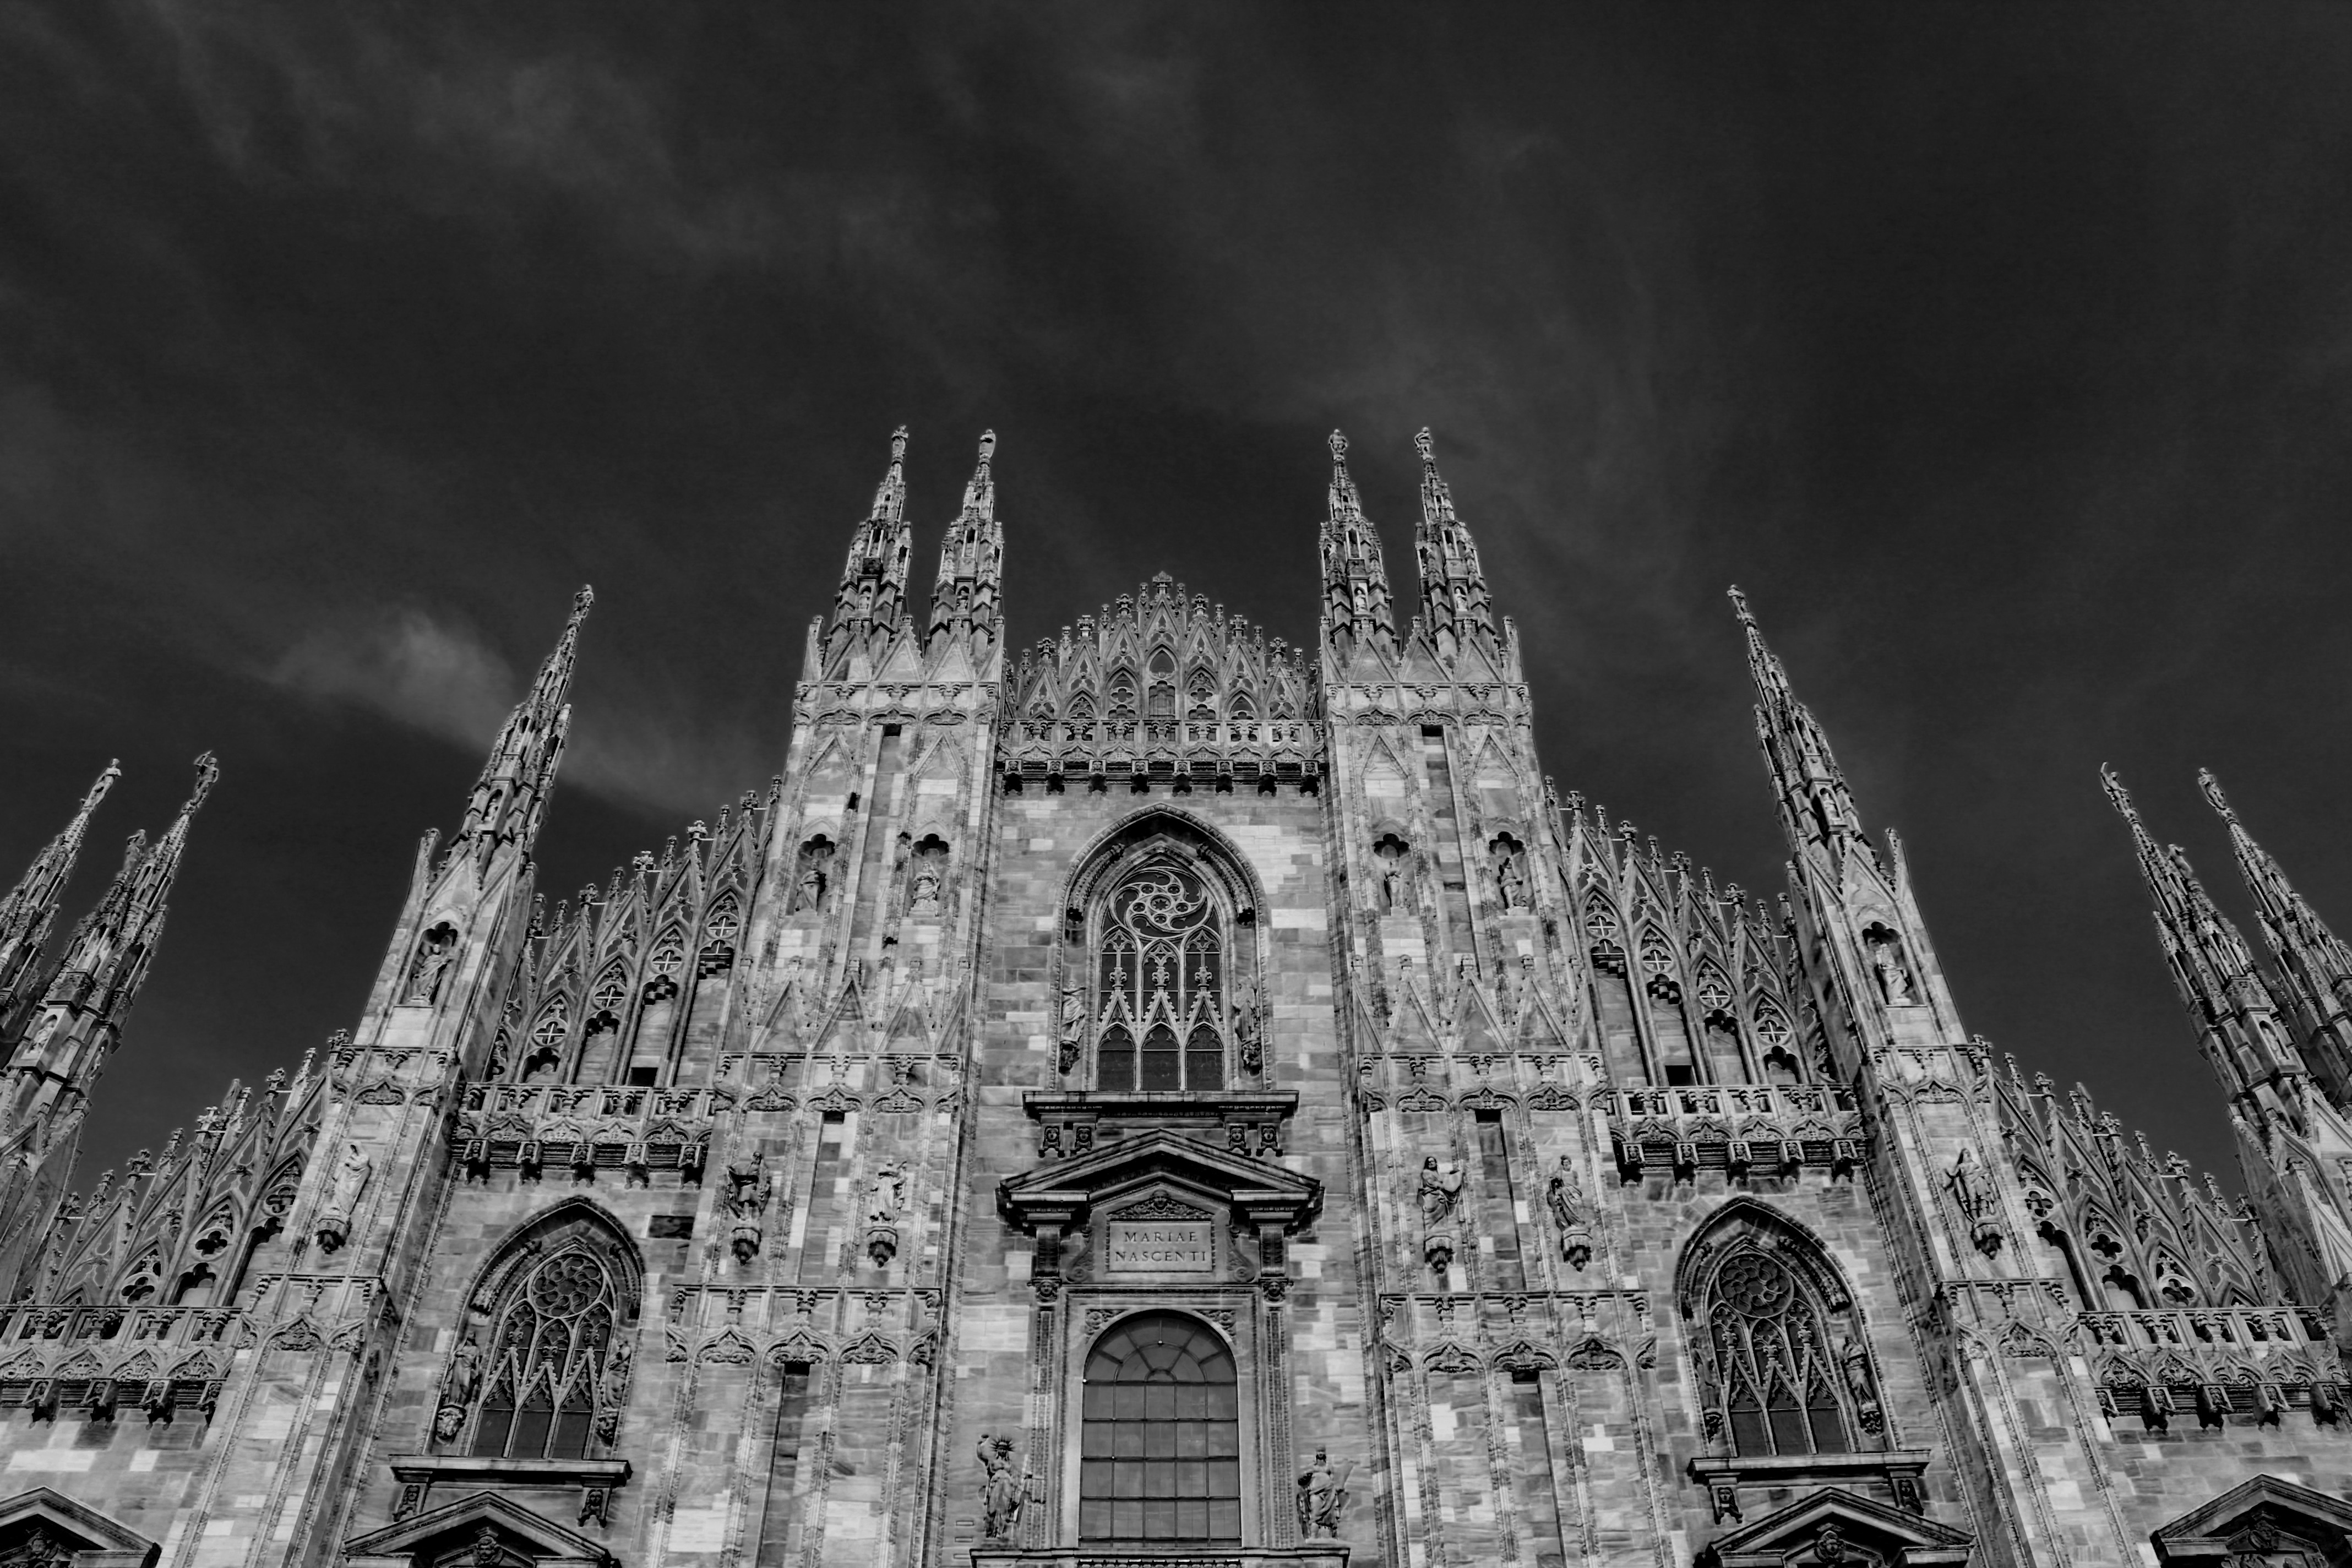
black and white, night, building, cityscape, landmark, cathedral, monochrome, place of worship, spire, symmetry, metropolis, gothic architecture, monochrome photography